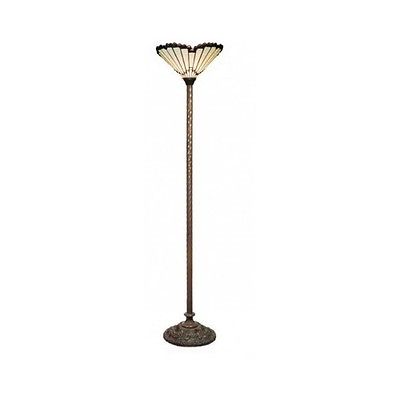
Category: lamp